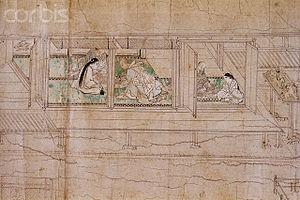
Le Saigyō monogatari emaki, traduit en « Biographie illustrée du moine Saigyō » ou « Rouleaux enluminés de Saigyō », est un emaki japonais du milieu du XIIIᵉ siècle retraçant la vie du poète Saigyō Hōshi, figure de la poésie waka. L’œuvre, caractéristique du style yamato-e, présente de nombreuses peintures de paysages très esthétiques du Japon, en lien avec les poèmes de Saigyō. Mais le message véhiculé par l’artiste est surtout religieux, indiquant par la figure idéalisée du moine et ses pèlerinages solitaires un moyen d’atteindre la salvation.